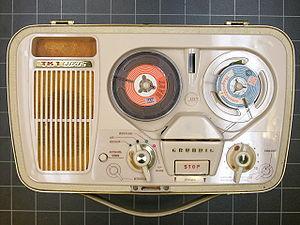
Magnétophone Grundig TK1 LUXUS